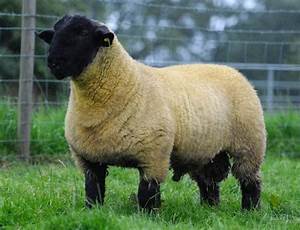
Label: pecora